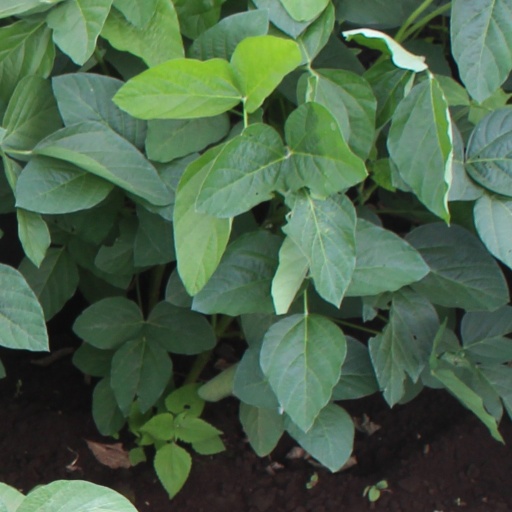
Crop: soybean